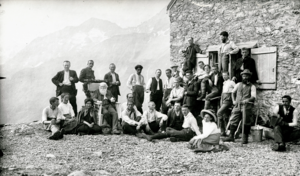
Albert Heim (1849–1937, dans le fauteuil), Arnold Fanck (1889–1974, rangée arrière de gauche: 4ème personne debout avec chemise blanche ouverte)